Ujung Kulon National Park

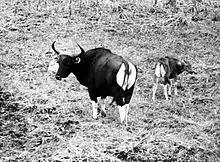
Bantengs in the National Park (1941)

The Ujung Kulon area was first introduced to the Western world by Dutch-German botanist, Franz W. Junghuhn in 1846, during one of his expeditions. Since then, scientists have started gaining interest in the peninsula's biological abundance. Several years later, this supposed first trip to Ujung Kulon was included in a scientific journal.